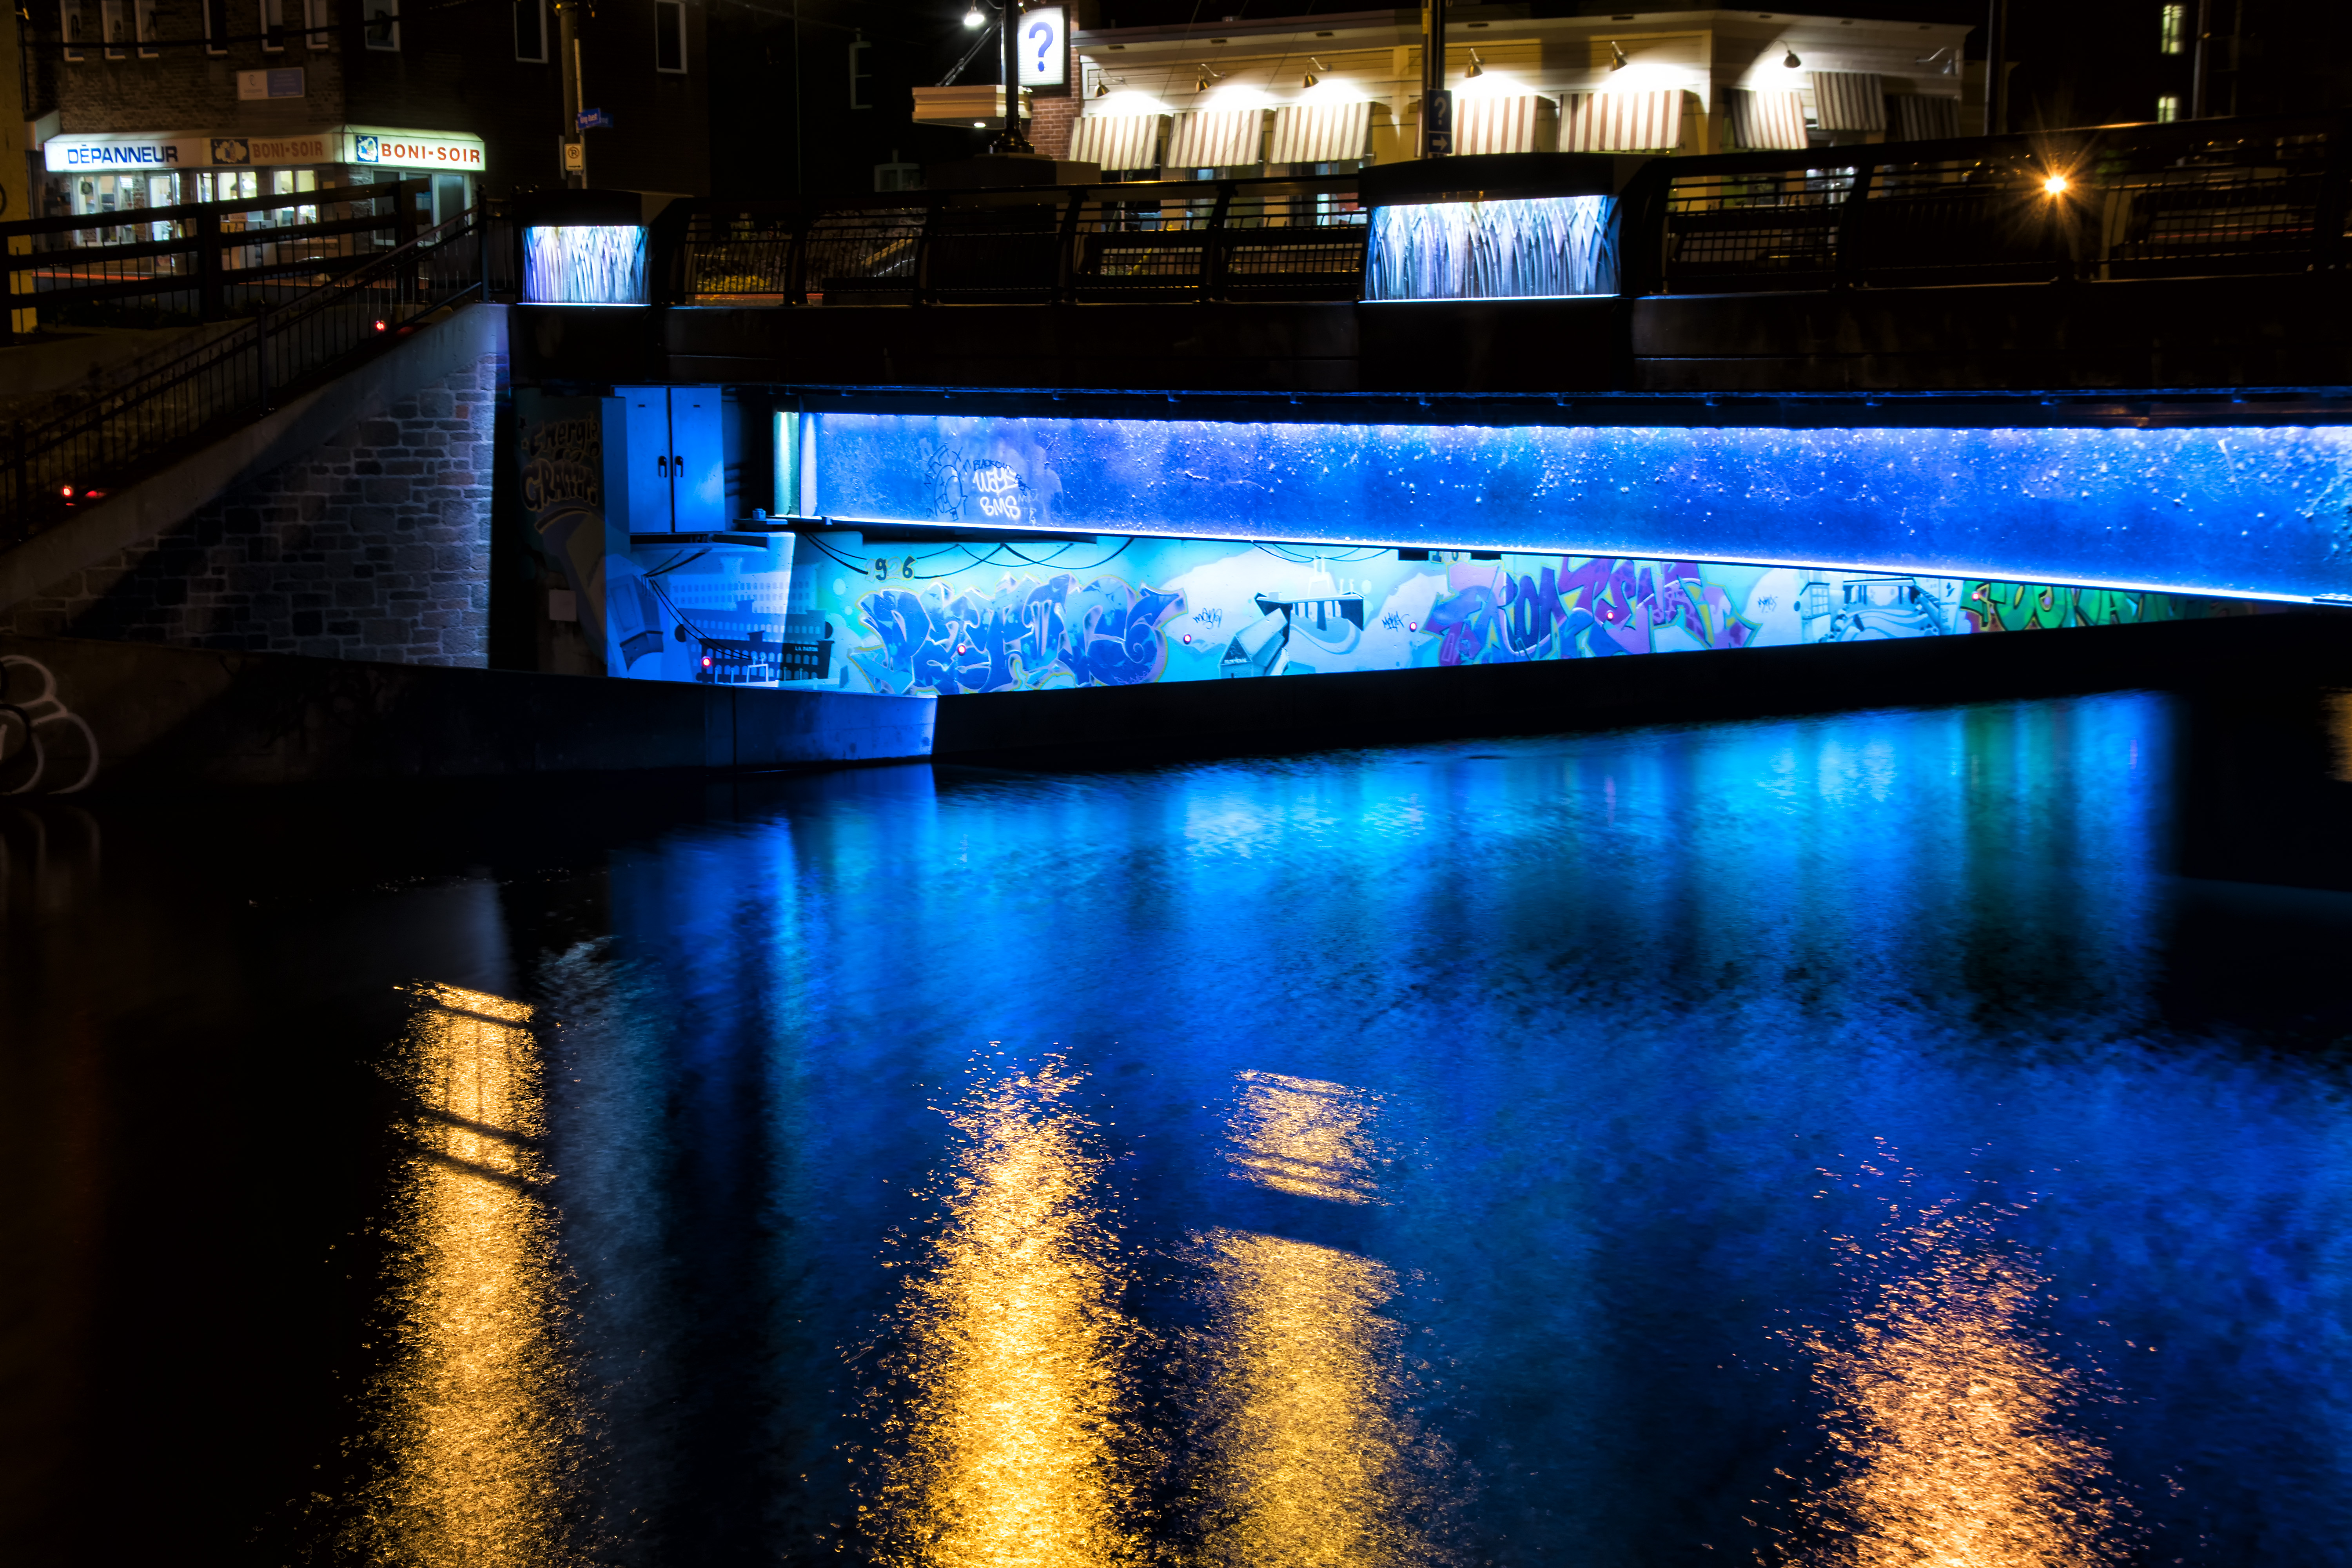
water, light, night, sunlight, evening, reflection, color, darkness, blue, lighting, painting, canada, nuit, peinture, quebec, sherbrooke, lumineuse